Westbank First Nation

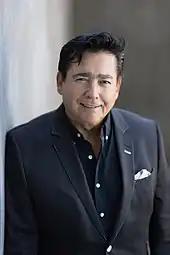
Robert Louie, Chief Westbank First Nation

Westbank reserves were once part of the Okanagan Indian Band until they separated and became an independent band in 1963. 27 years later, in 1990, a framework agreement was entered into which allowed community-based self-government to be negotiated. On May 6, 2004, the Westbank First Nation Self-Government Act received royal assent and became law. WFN self-government officially came into force April 1, 2005.